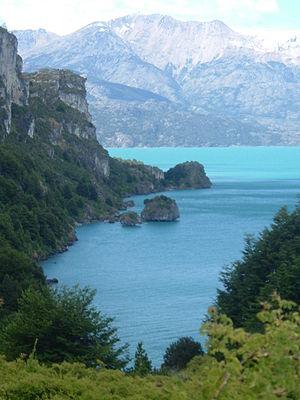
La Cathédrale de Marbre, située aux abords de la Chapelle de Marbre, est une formation minérale de carbonate de calcium, sur les côtes du lac Buenos Aires/General Carrera, au Chili.